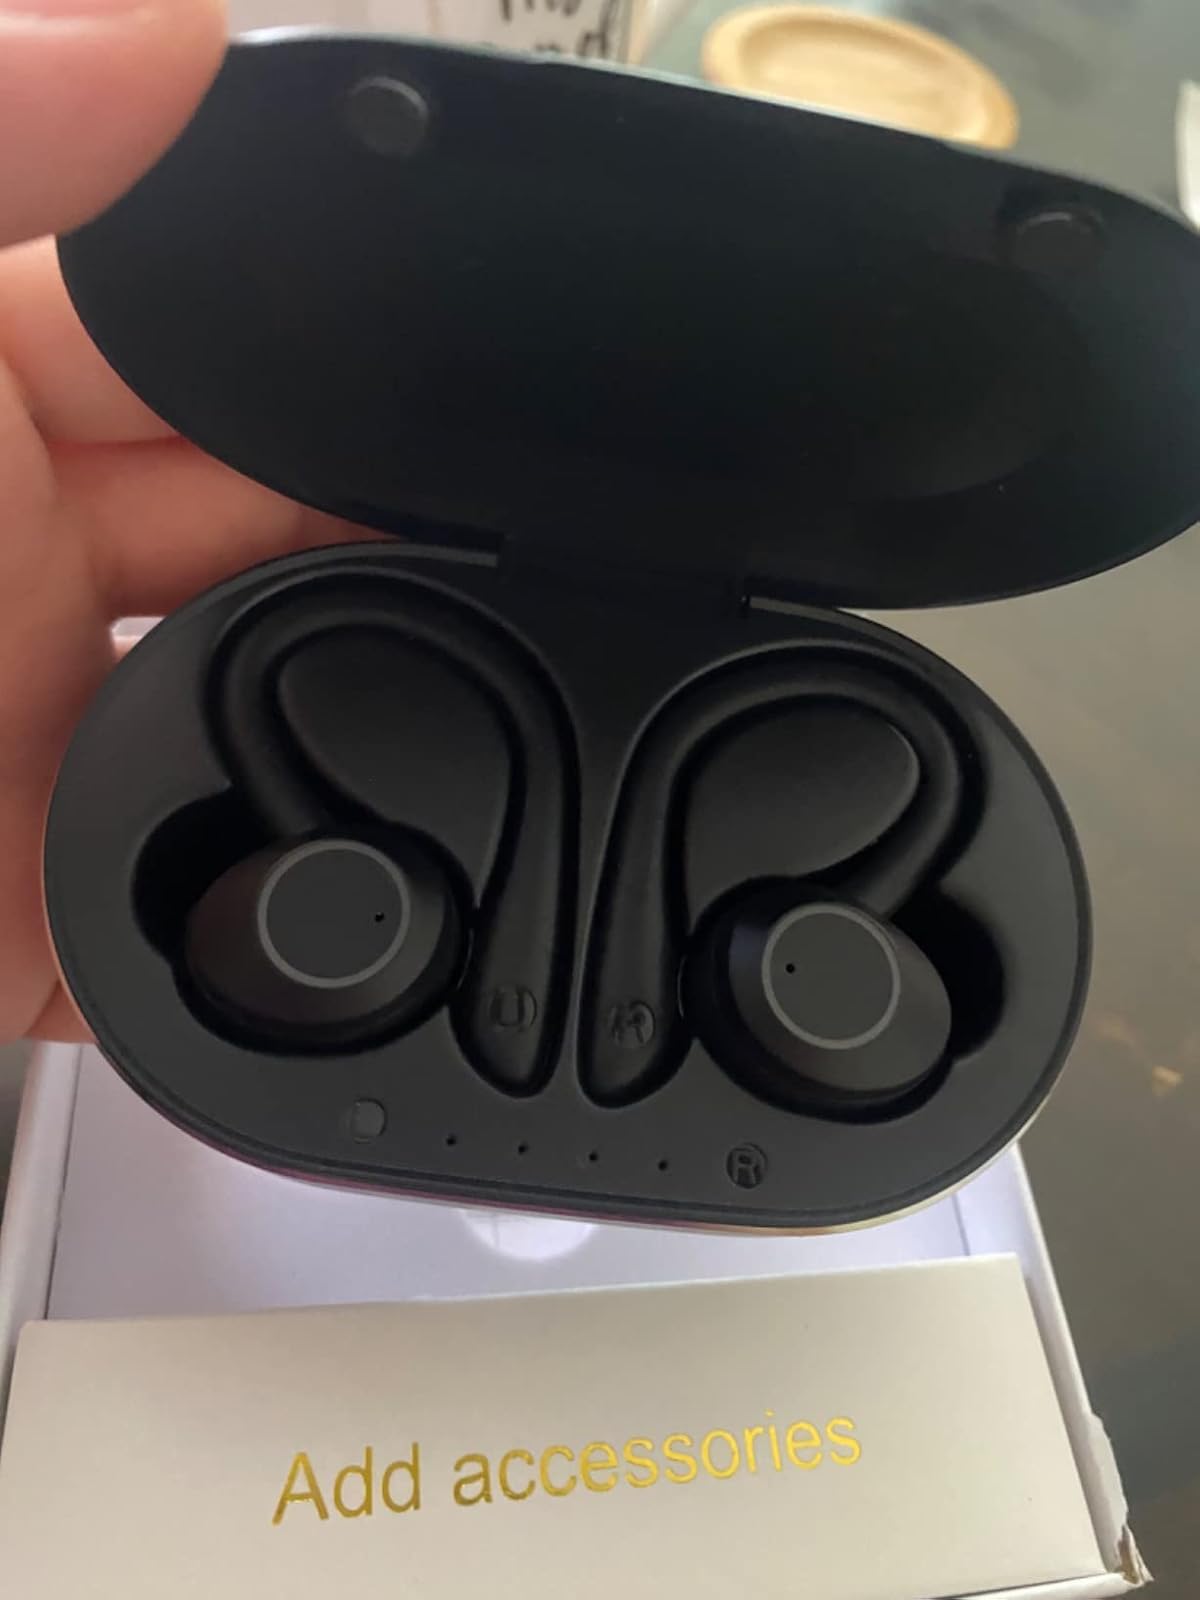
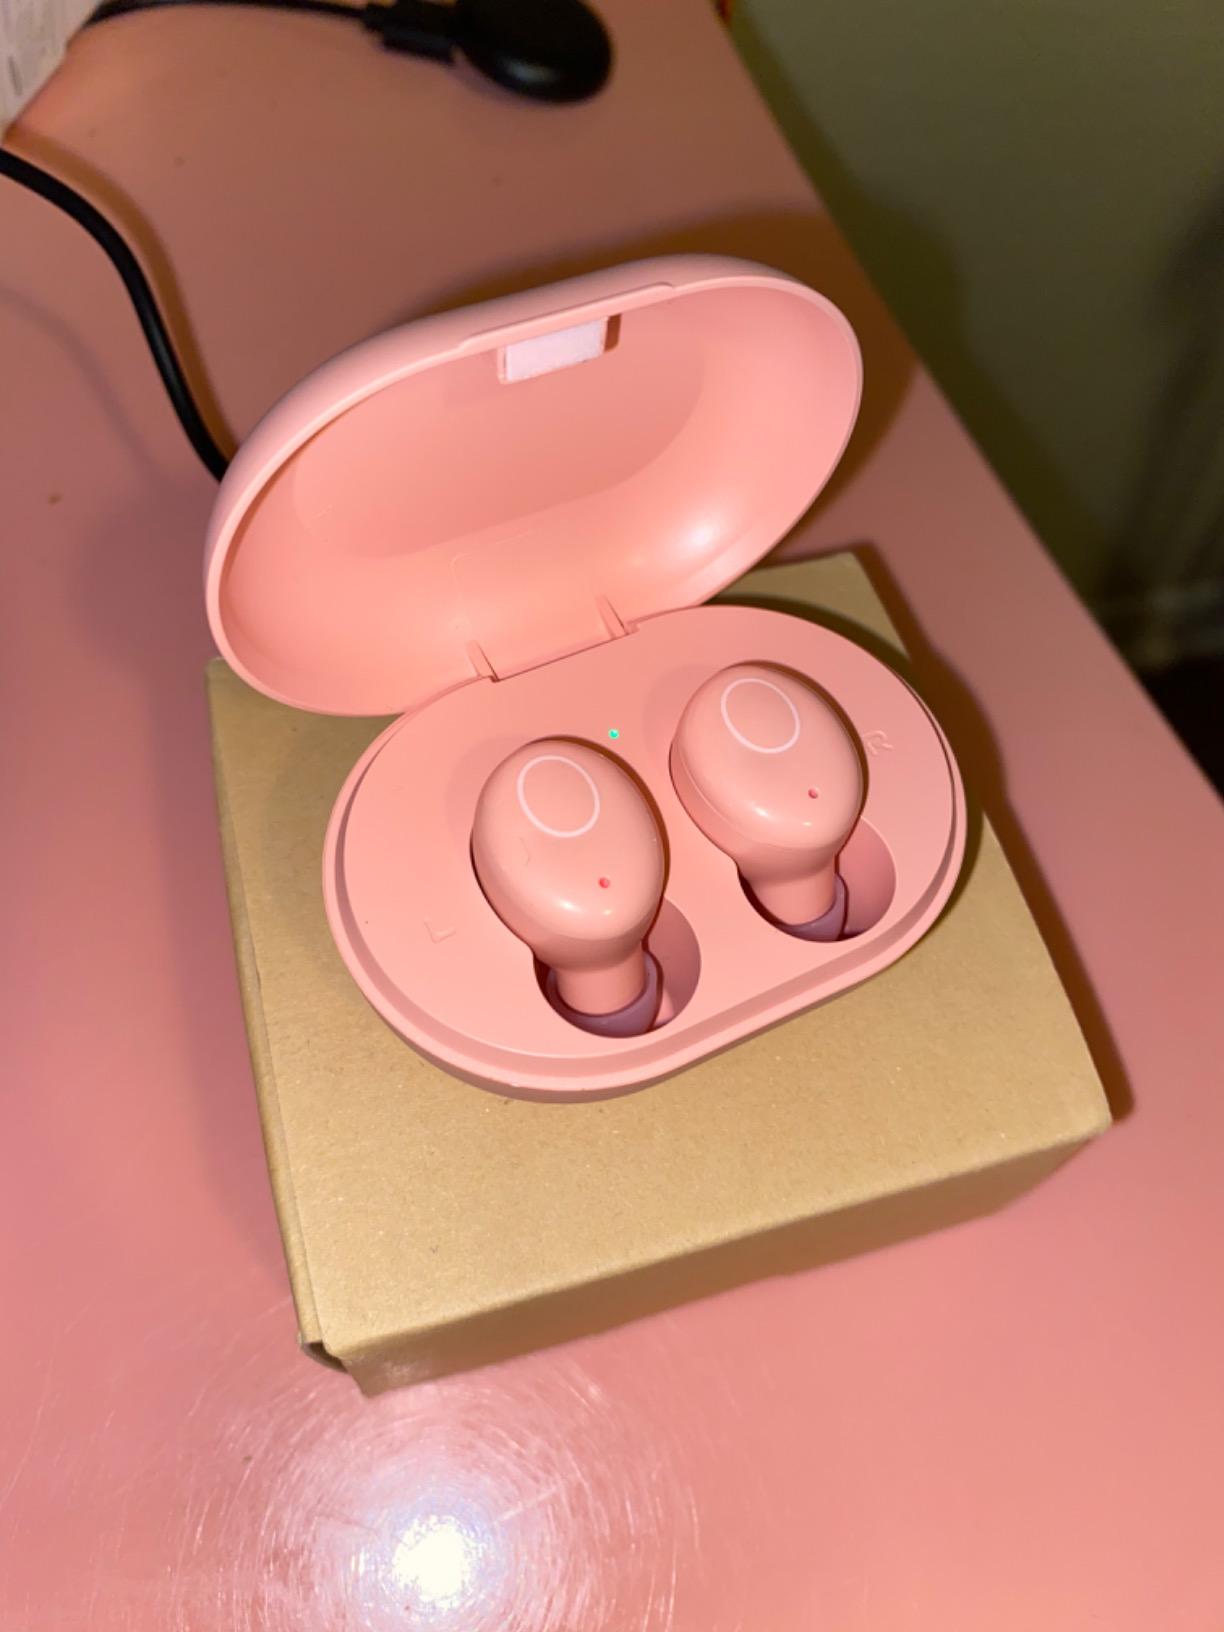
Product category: earbuds
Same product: no